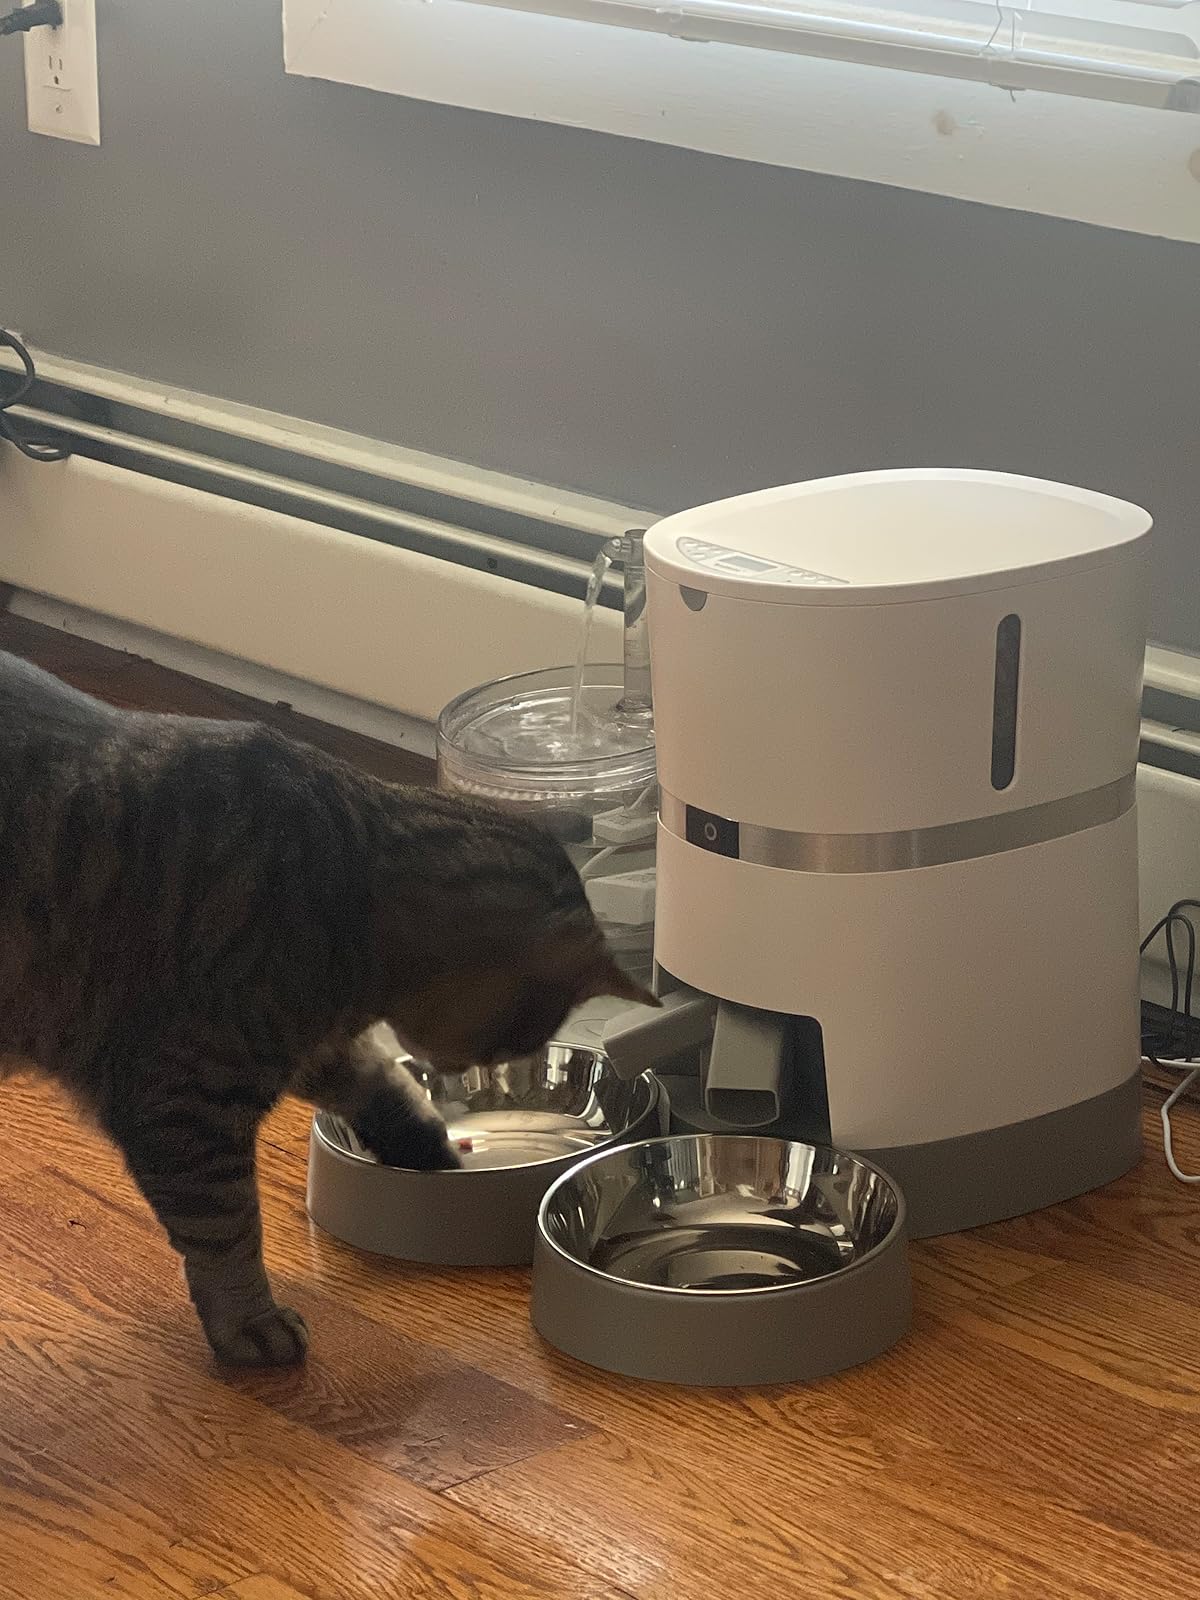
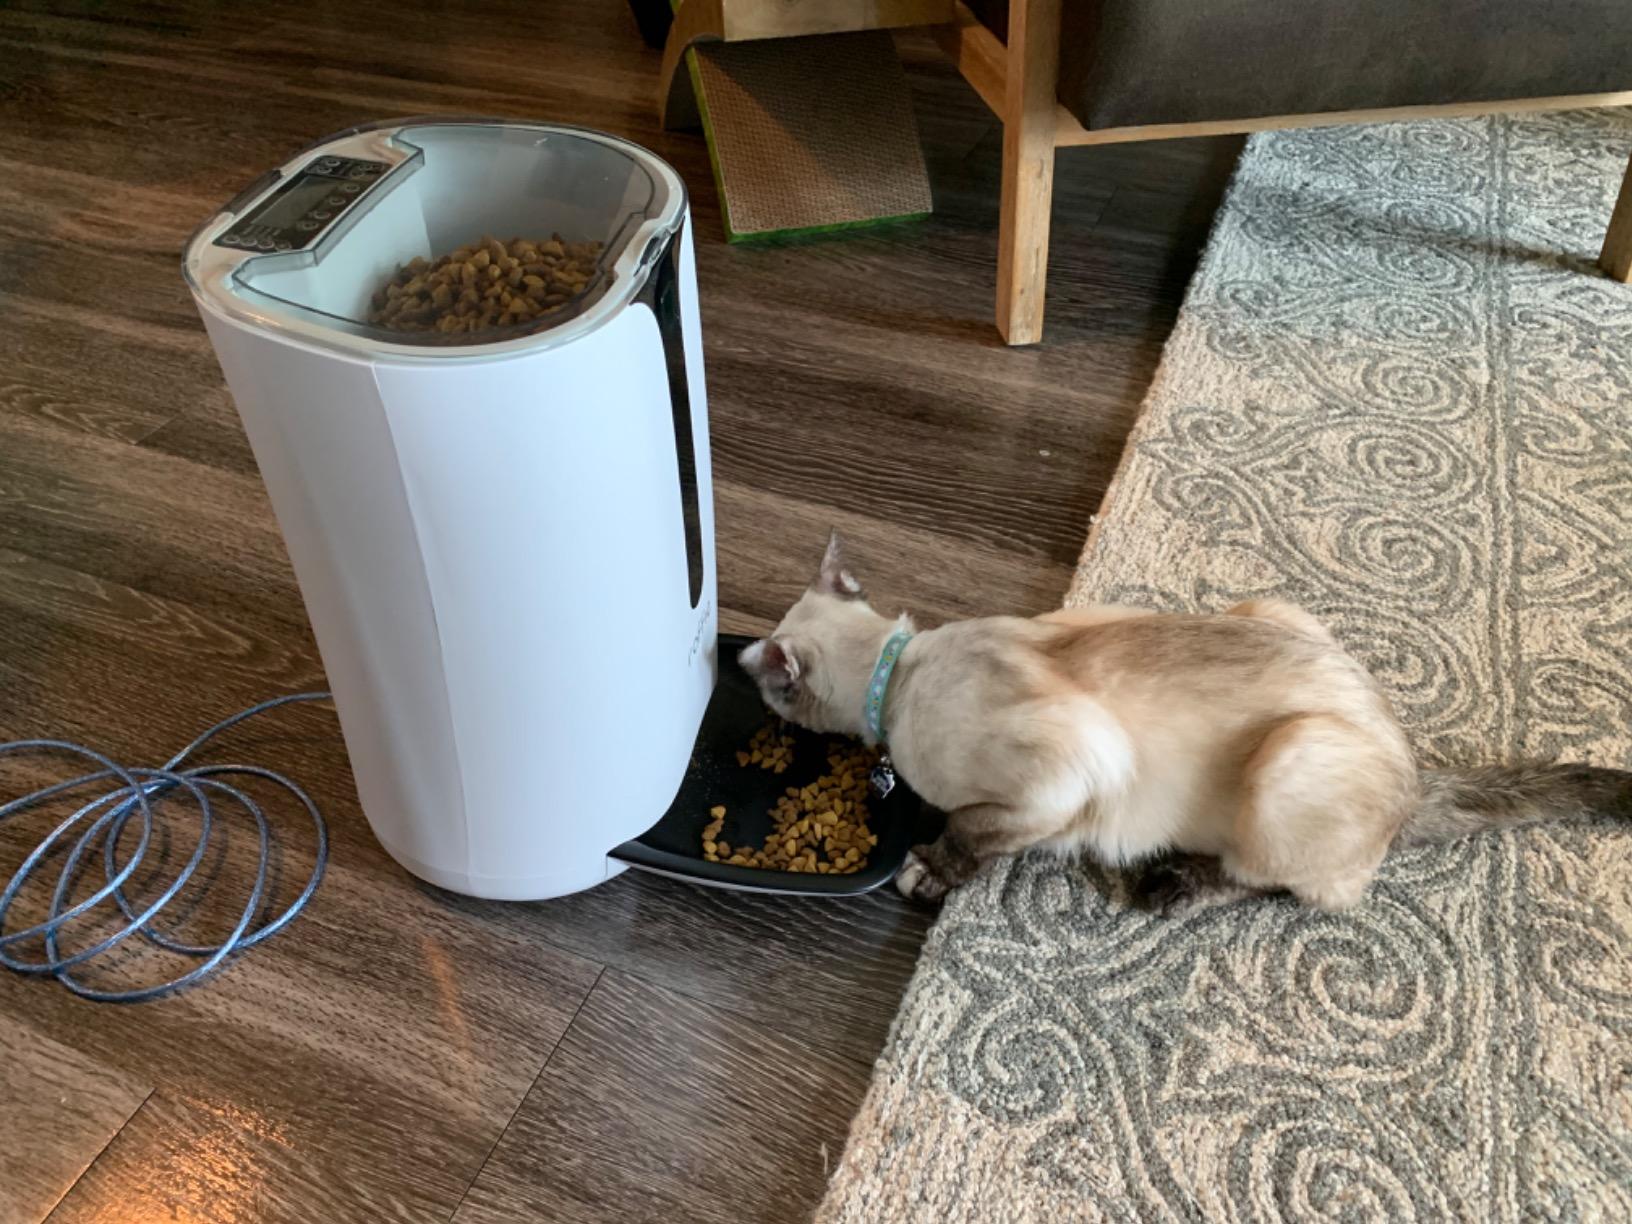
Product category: items_feeder
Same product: no